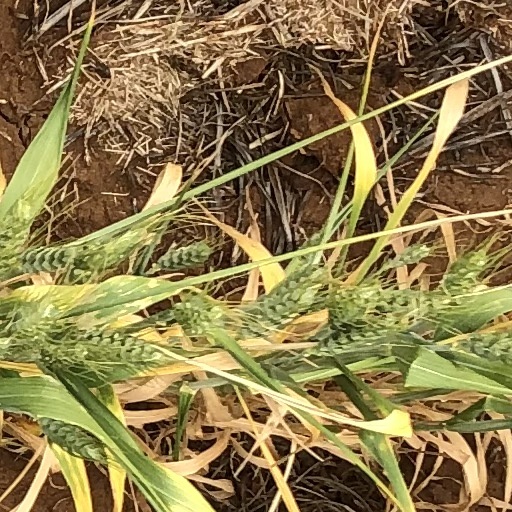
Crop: wheat